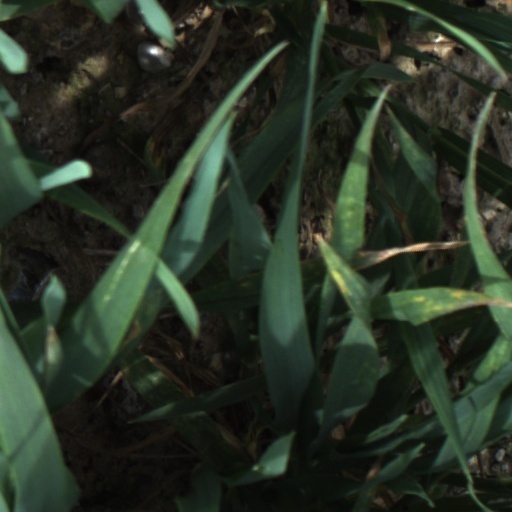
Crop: wheat